Hofje van Loo

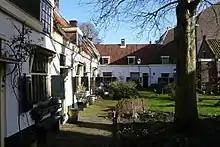
The Hofje van Loo on the Barrevoetstraat, was founded with money from the legacy of Symon Pietersz van Loo. In the background looms the modern housing of the Haarlem library

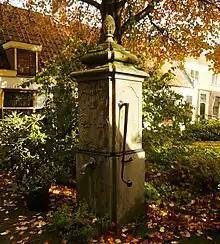
Pump in the garden that is decorated with a Baroque heraldic shield showing the three crowns that signify the St. Elisabeth of Groote Gasthuis.

The Hofje van Loo is a hofje on the Barrevoetstraat 7 in Haarlem, Netherlands.